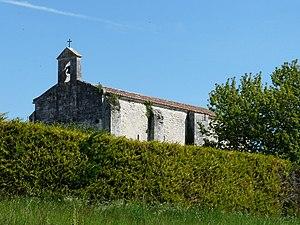
Eglise de Viville, Charente, France